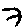
Label: 7